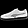
Label: Sneaker